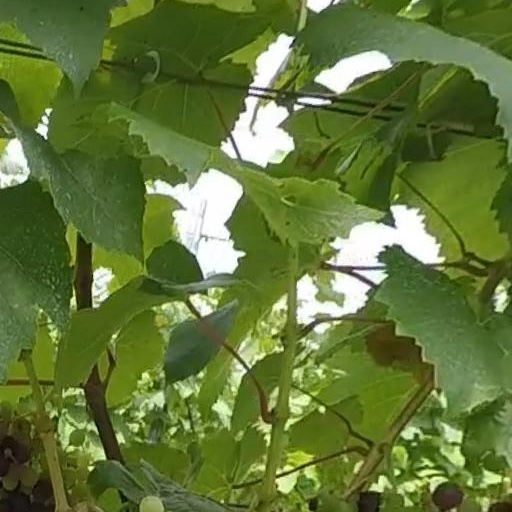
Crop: grape